Oaten Hill Martyrs

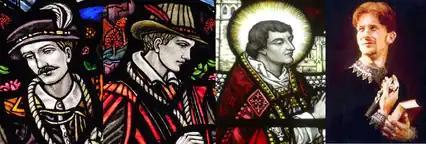
Oaten Hill Martyrs (Blessed Robert Wilcox, Blessed Gerard Edwardes a.k.a. "Edward Campion", Blessed Christopher Buxton and Blessed Robert Widmerpool)

The Oaten Hill Martyrs were Catholic Martyrs who were executed by hanging, drawing and quartering at Oaten Hill, Canterbury, on 1 October 1588. The gallows had been put up in 1576. These four were beatified by Pope Pius XI in 1929.